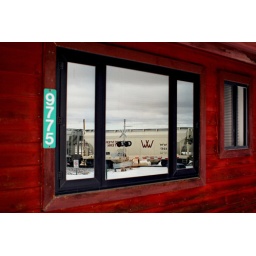
Reflection of a passing freight train in the window of a small fire station.